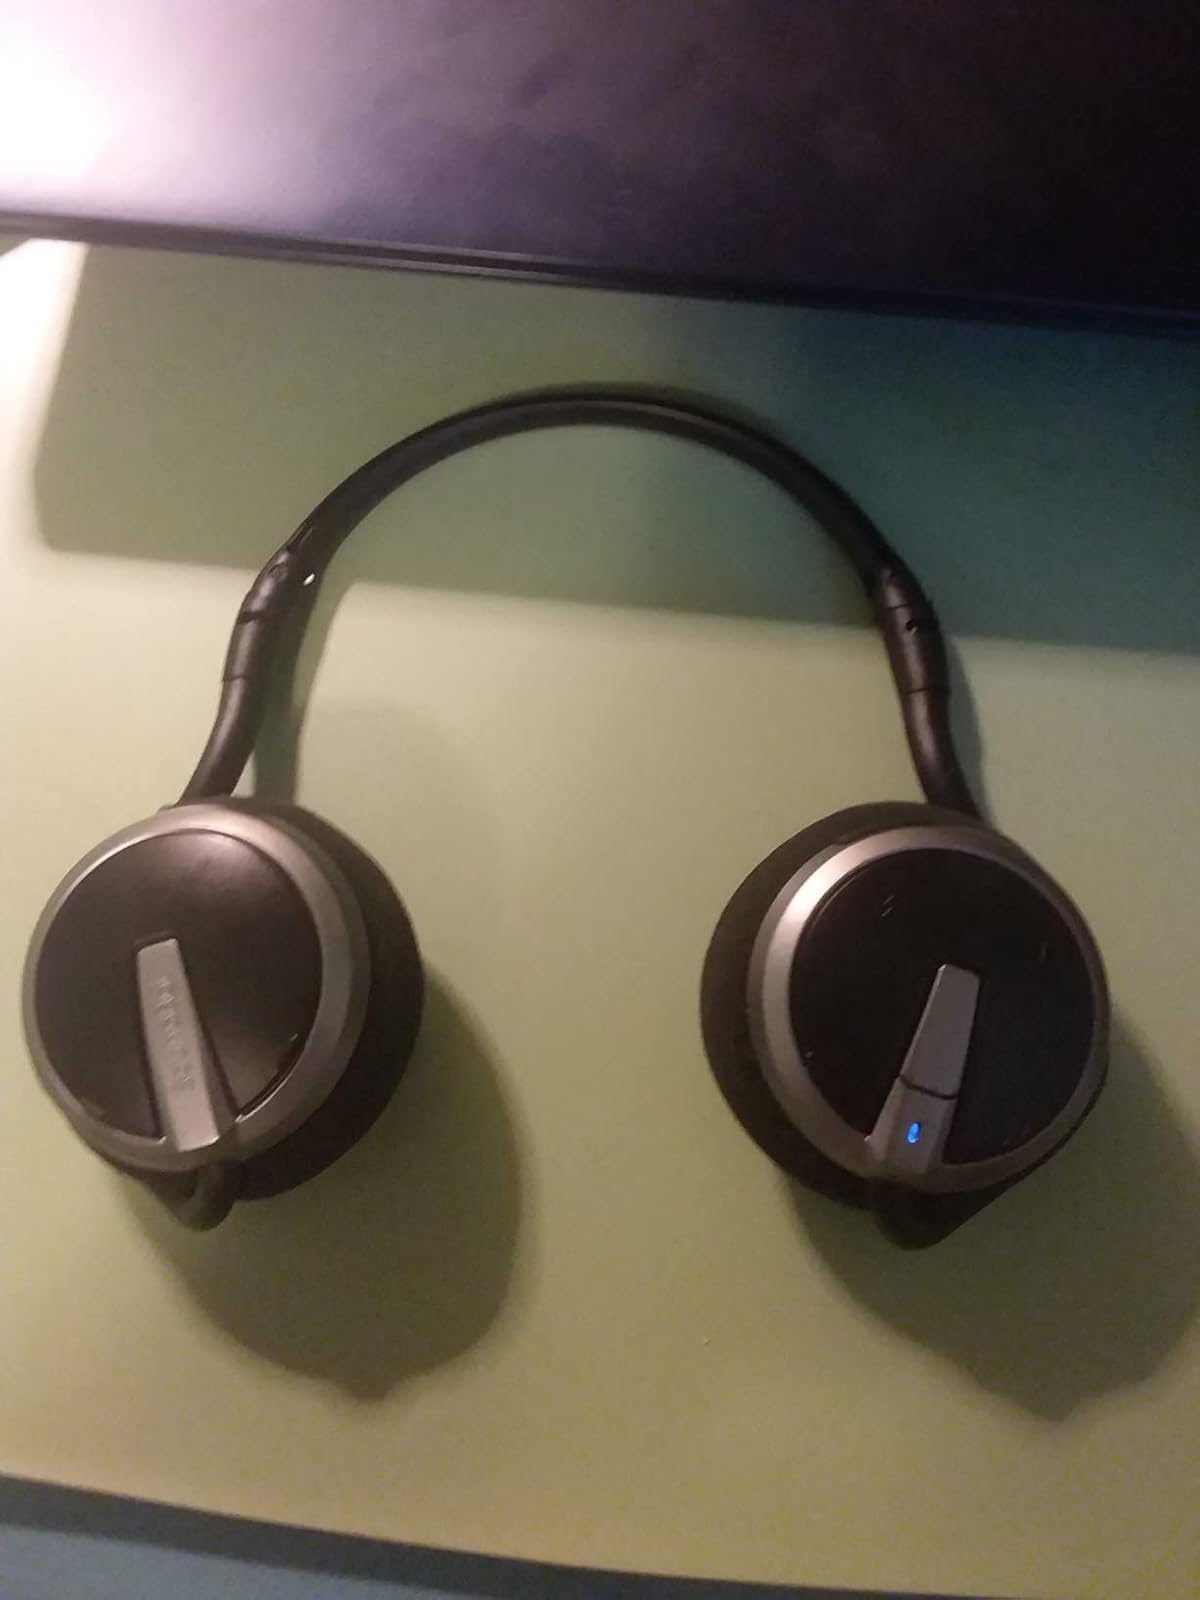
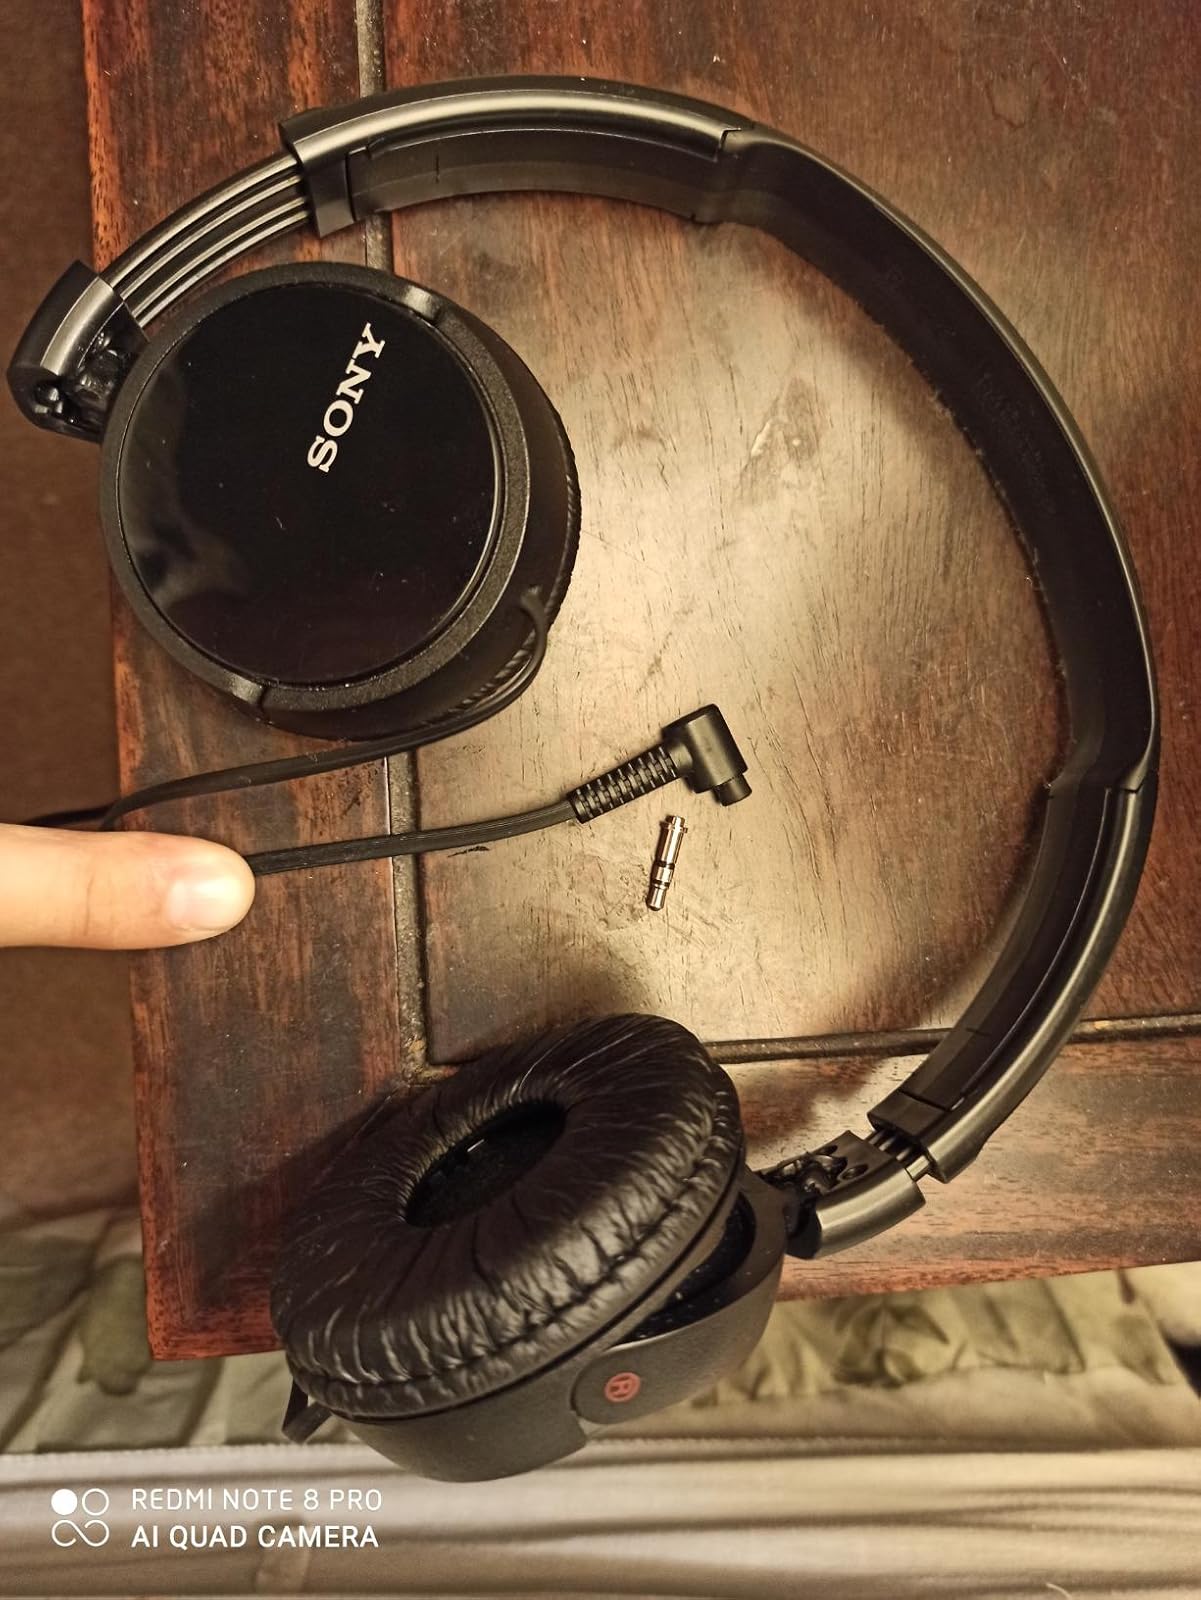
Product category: headphones
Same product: no